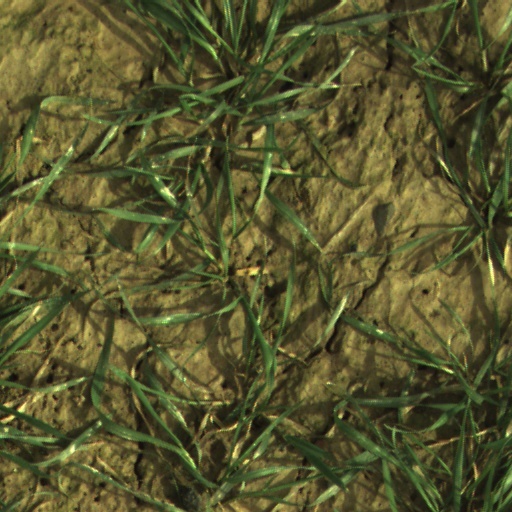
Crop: wheat